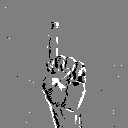
ASL letter: z